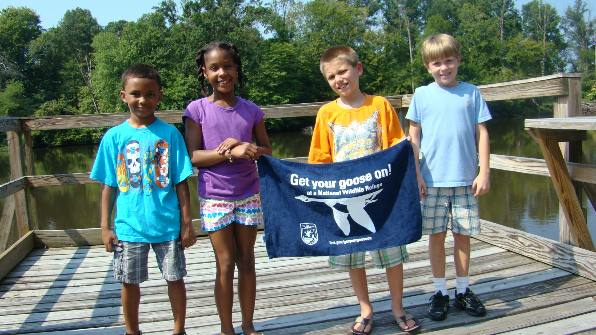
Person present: Yes